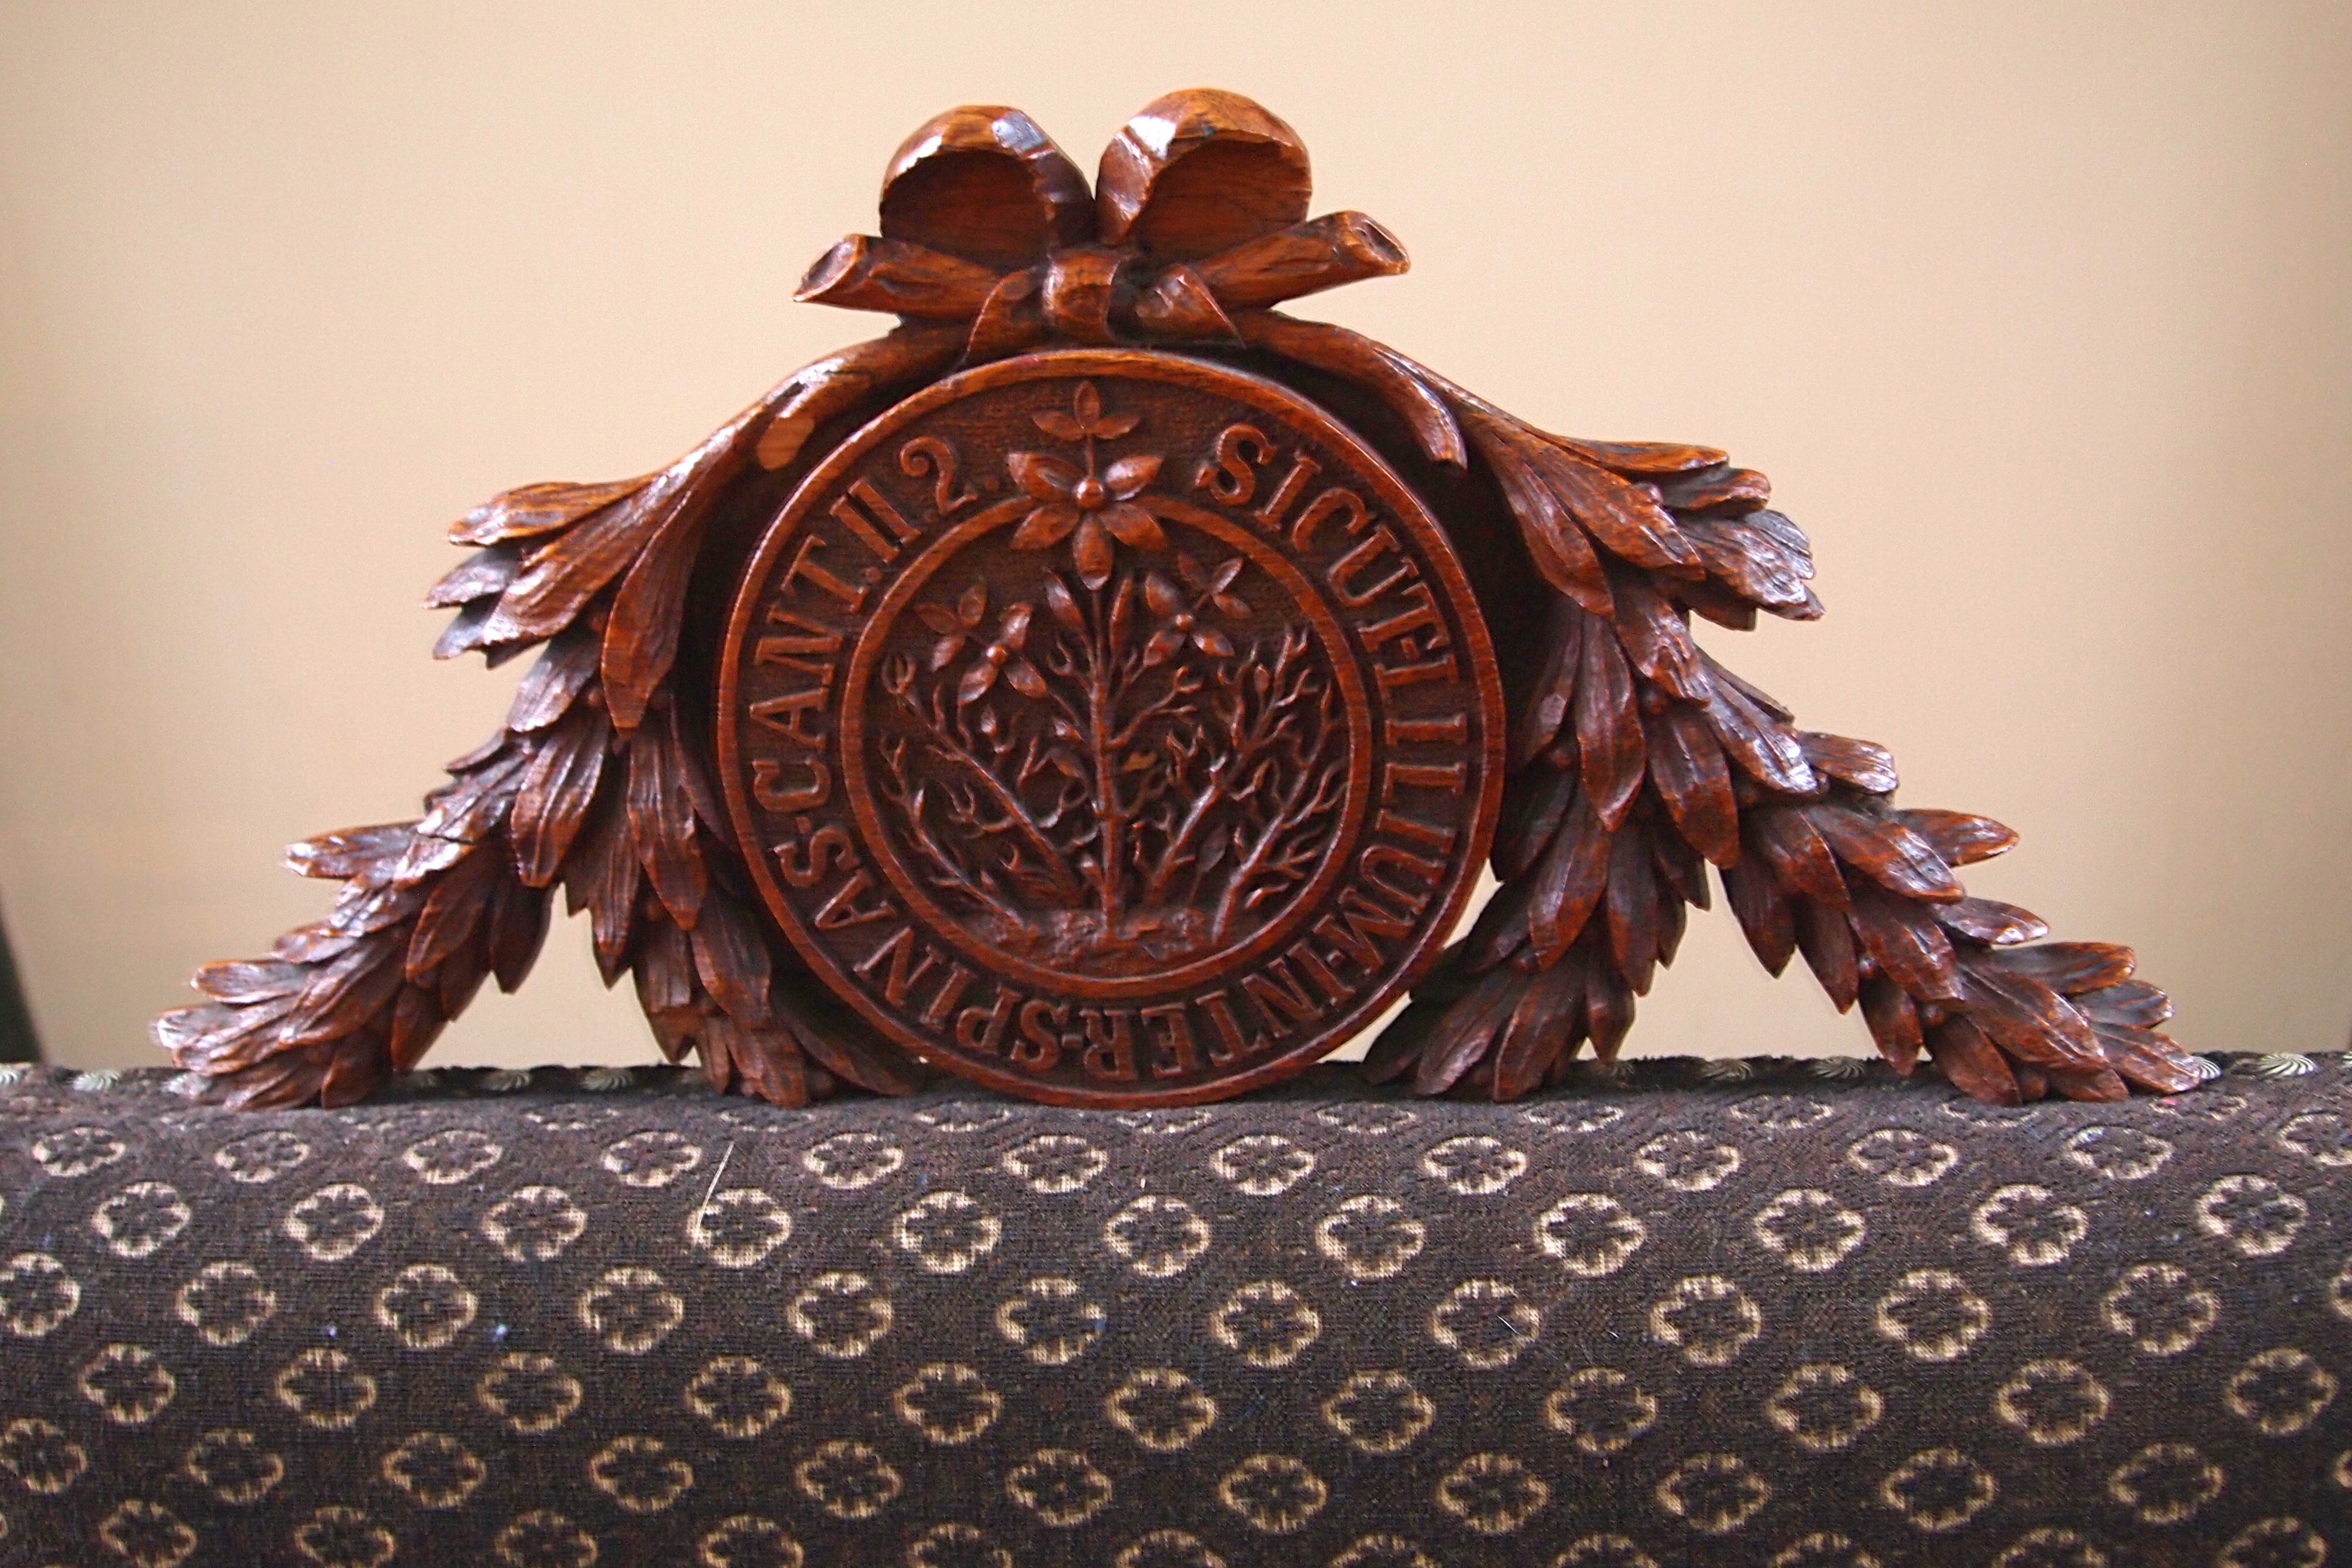
wood, chair, old, furniture, crown, sculpture, art, historical, carving, woodcarving, middle ages